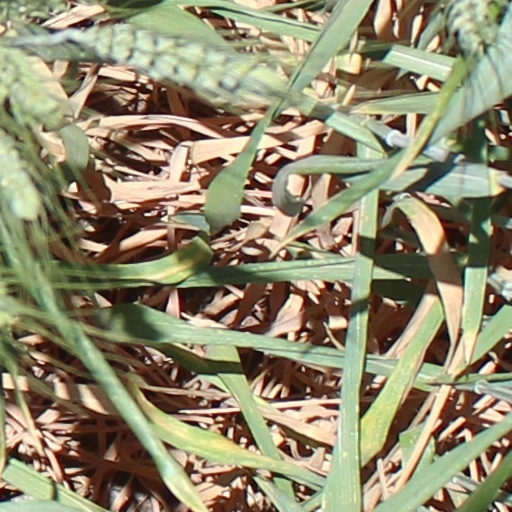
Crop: wheat